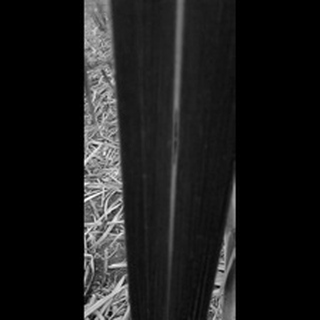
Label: sugarcane_yellow_leaf_disease